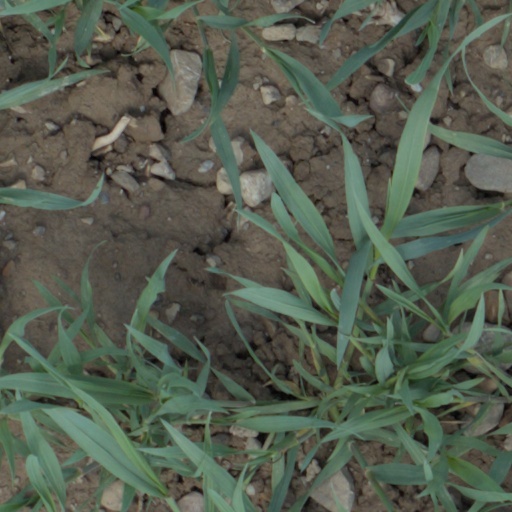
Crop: wheat